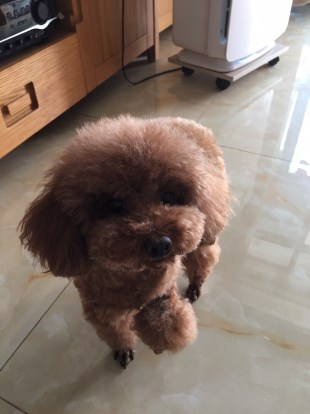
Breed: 2925-n000114-toy_poodle